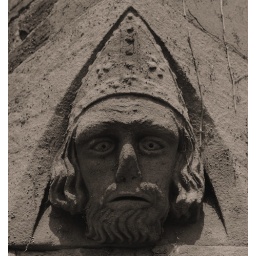
Carved stone face on the wall of Ayscoughfee hall. Liked the gritty finish of the stone in the finished image.